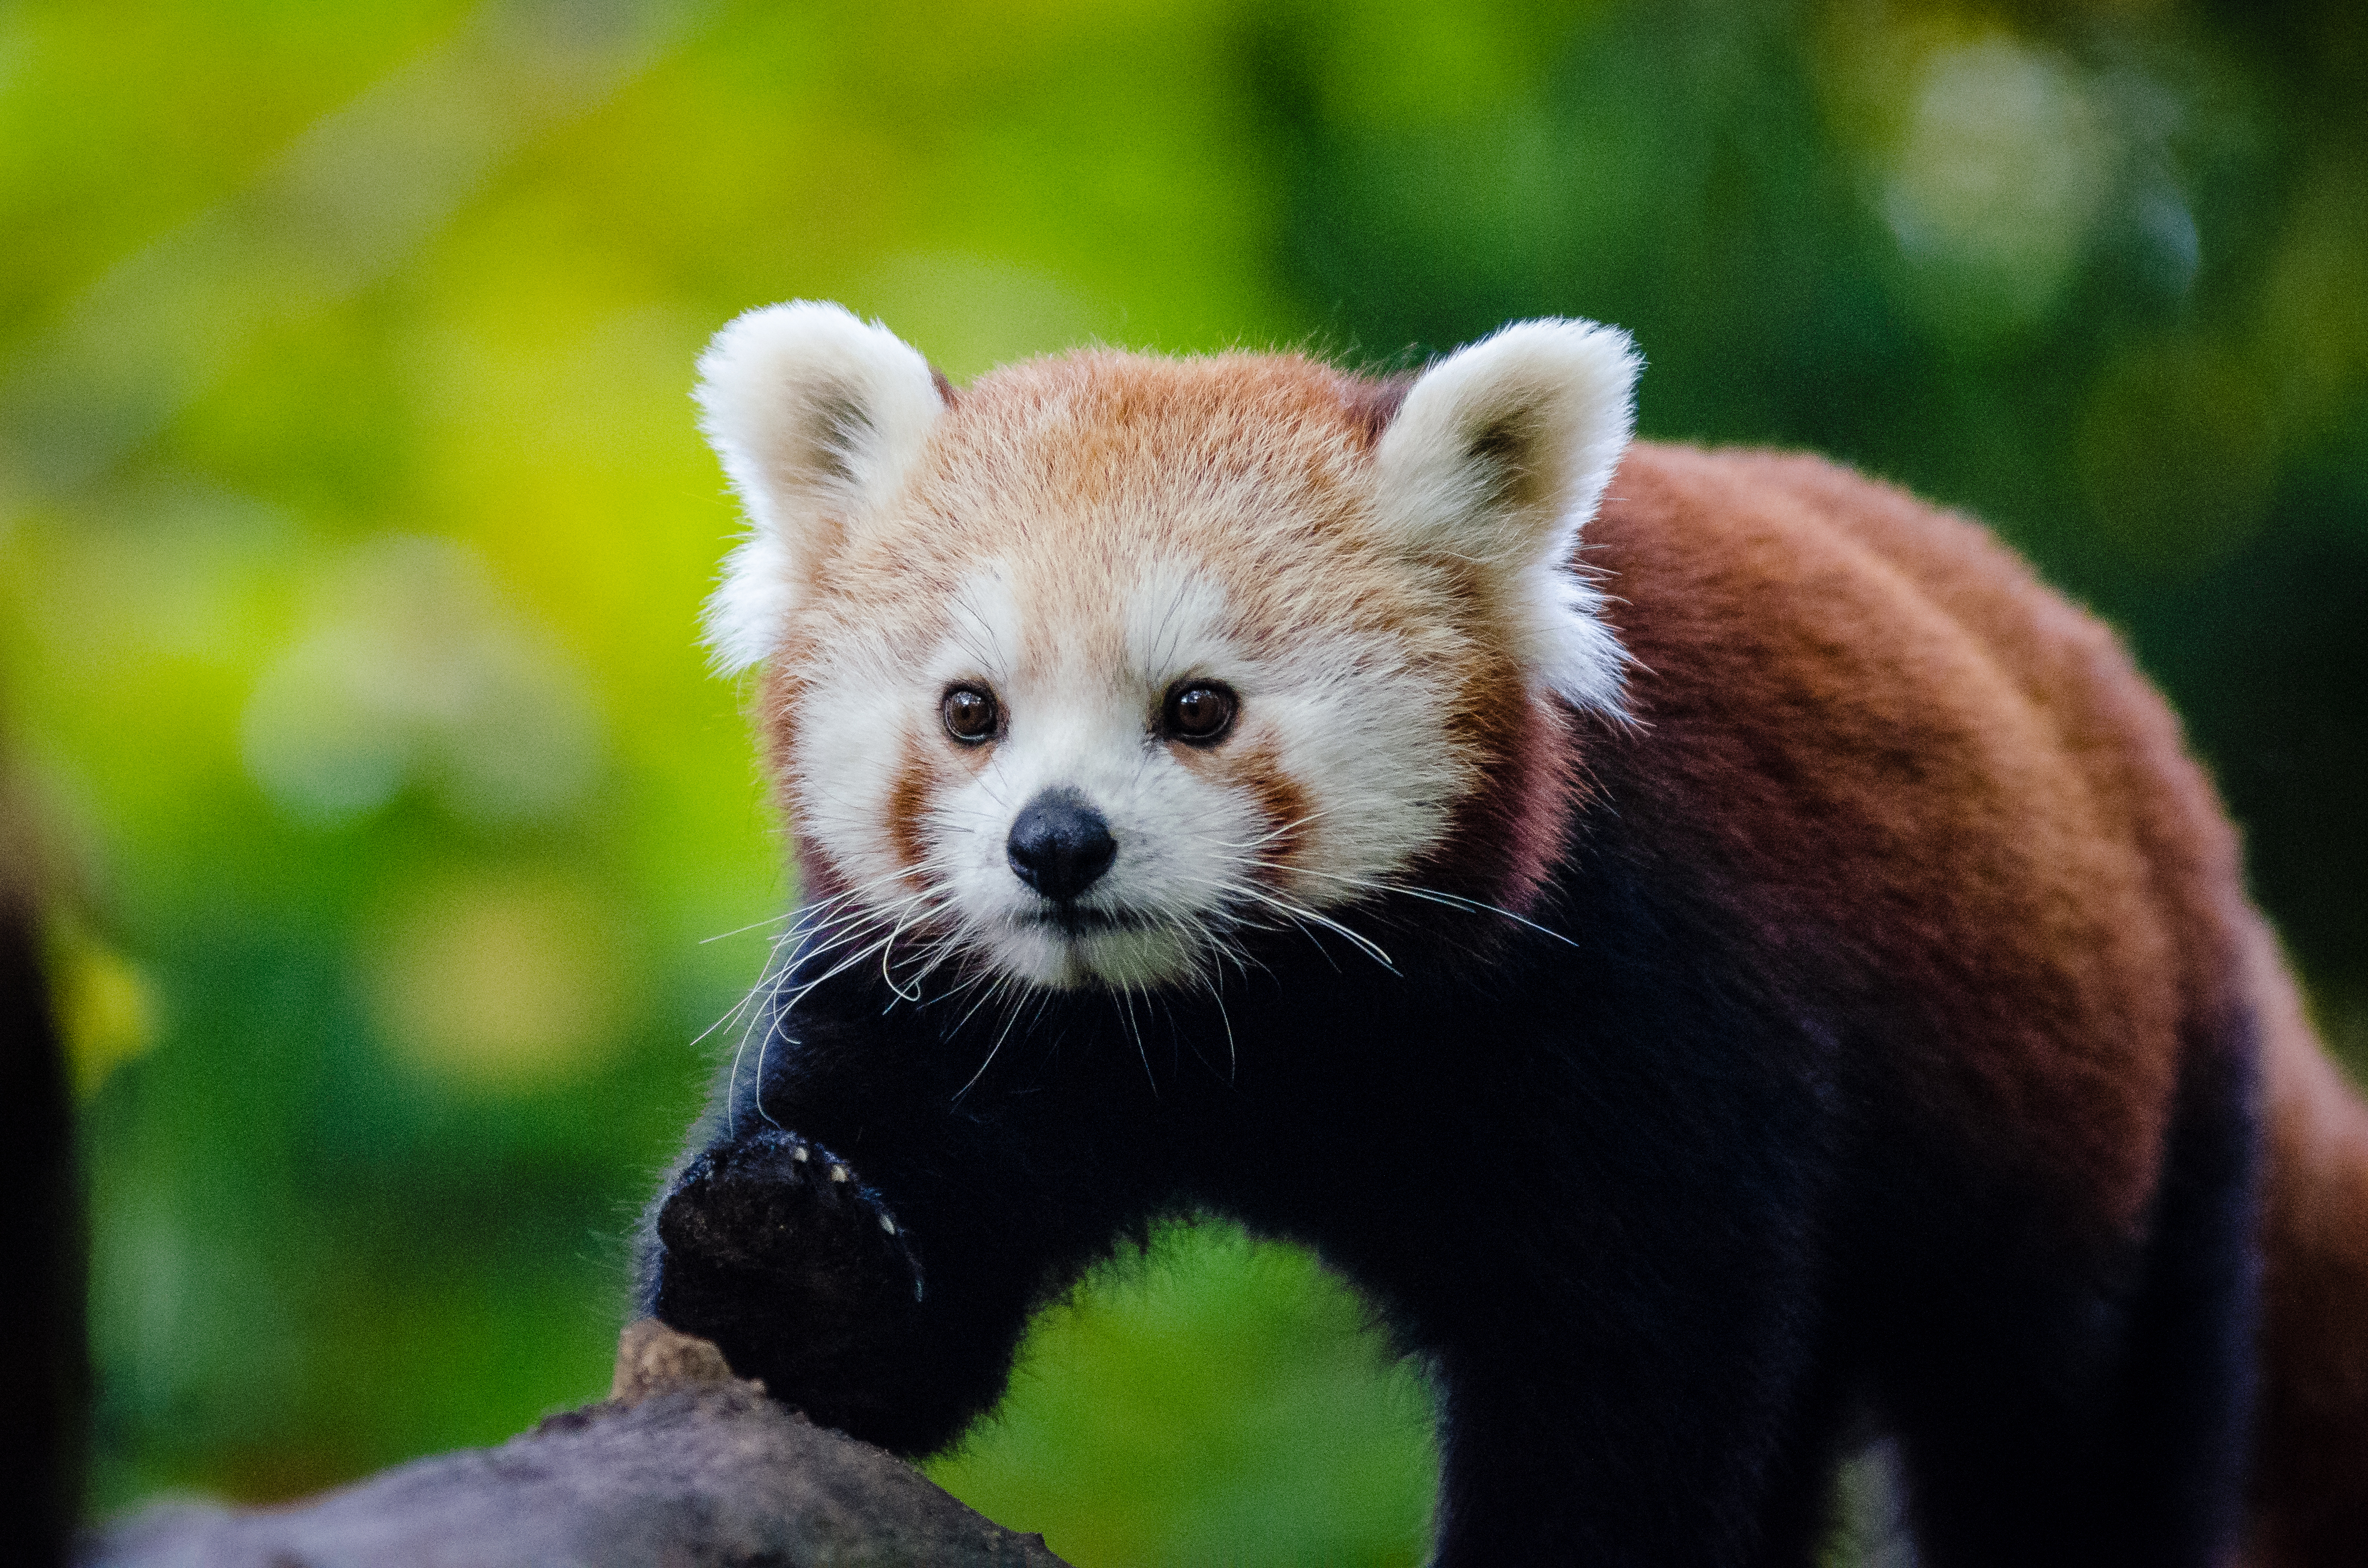
tree, nature, bokeh, vintage, sweet, rain, feet, wet, animal, cute, female, bear, wildlife, zoo, fur, orange, young, green, high, red, foot, mammal, nikon, fauna, red panda, panda, 2015, face, nose, paw, tail, animals, ears, endangered, vertebrate, germany, deutschland, natur, paws, tier, iso, fell, regen, gesicht, baum, adorable, bamboo, d7000, roter, kleiner, niedlich, sues, suess, species, bedrohte, tierart, tierpark, weiblich, jungtier, jung, ohren, schwanz, nase, bedroht, ailurus, fulgens, mozilla, firefox, moist, feucht, gr n, s s, carnivoran, dog breed group